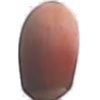
Label: hazelnut